Sea of Death

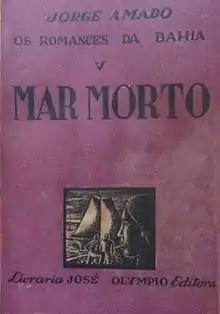
First edition

Sea of Death (Portuguese: Mar Morto) is a Brazilian Modernist novel written by Jorge Amado. Amado wrote the novel in response to his first arrest for "being a communist". The novel follows the lives of poor sailors around Bahia, and their relationship with the Afro-Brazilian religion Candomblé, especially the sea goddess Iemanjá. The novel's style and themes include many traits that characterize Amado's later work.